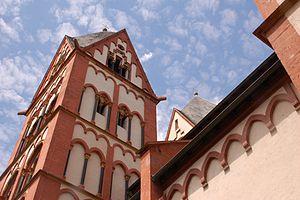
La collégiale Saint-Barthélemy de Liège, en Belgique, est caractéristique de l'imposant style ottonien de la fin du XIᵉ siècle aux dernières années du XIIᵉ siècle avec ses tours jumelles de modèle rhénan. Restaurée une première fois en 1876, elle est rénovée entre 1999 et 2006 avec ses couleurs d'origine. L'intérieur en baroque français, abrite un chef-d'œuvre de l'art mosan : les fonts baptismaux de Saint-Barthélemy.